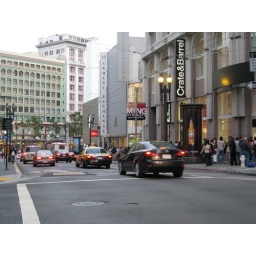
Juding from the conversations I overheard while walking along the line, few people were standing in it ironically.